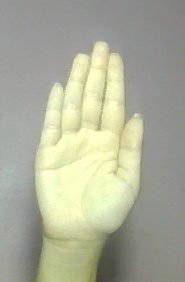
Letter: seen